Steven Vanackere

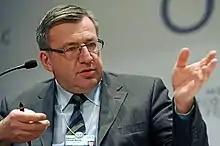
Vanackere during the WEF 2013

From 28 June 2007 to 30 December 2008 Vanackere served as Flemish Minister of Welfare, Family and Public Health in the Peeters I government.